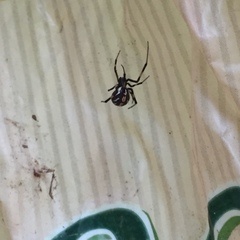
Species: Lactrodectus_hesperus